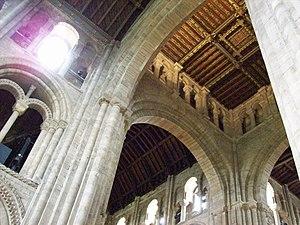
L'art roman en Angleterre est introduit par le roi Édouard le Confesseur à l'abbaye de Westminster consacrée en 1065. La conquête normande de l'Angleterre de 1066 et l'invasion entraînent la naissance d'un art roman anglais qu'il ne faut pas confondre avec celui s'épanouissant en Normandie continentale. Guillaume le Conquérant devenu roi d'Angleterre organise ce pays et en retire de grandes richesses qui financent de nombreux chantiers en Normandie et en Angleterre où de nombreux religieux normands sont mis à la tête d'importants diocèses. L'influence normande, forte après l'invasion, intègre progressivement la culture anglo-saxonne.